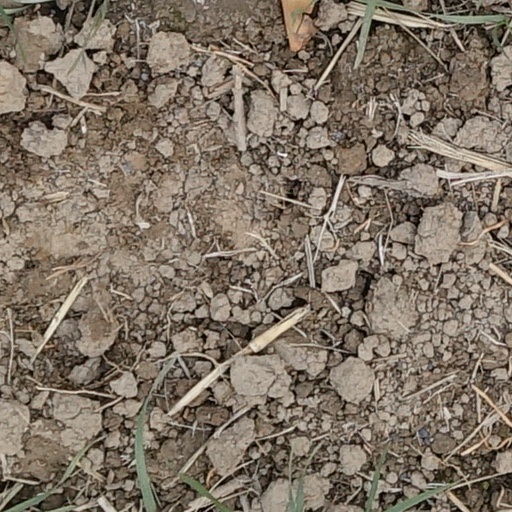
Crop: wheat